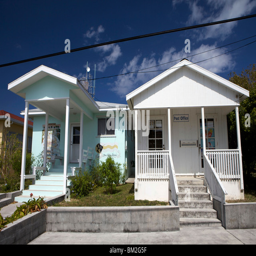
the quaint painted buildings and school